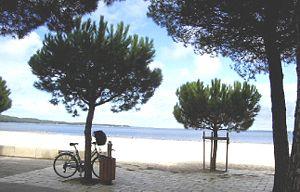
Carcans est une commune du Sud-Ouest de la France, dans le département de la Gironde, en région Nouvelle-Aquitaine.